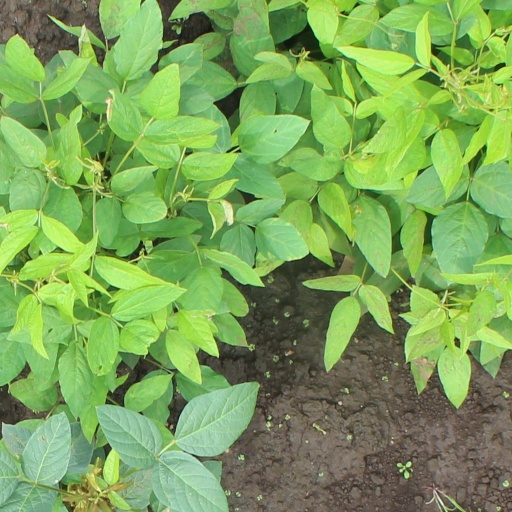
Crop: soybean